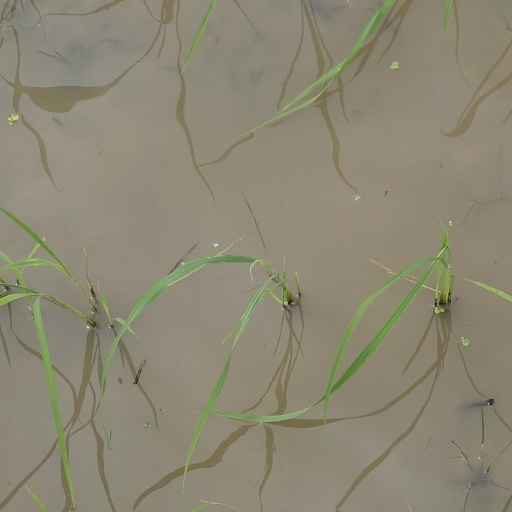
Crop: rice